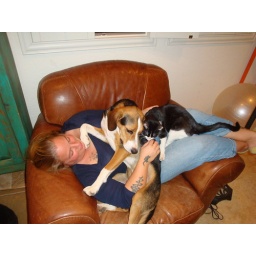
Cats, dogs and people in one chair